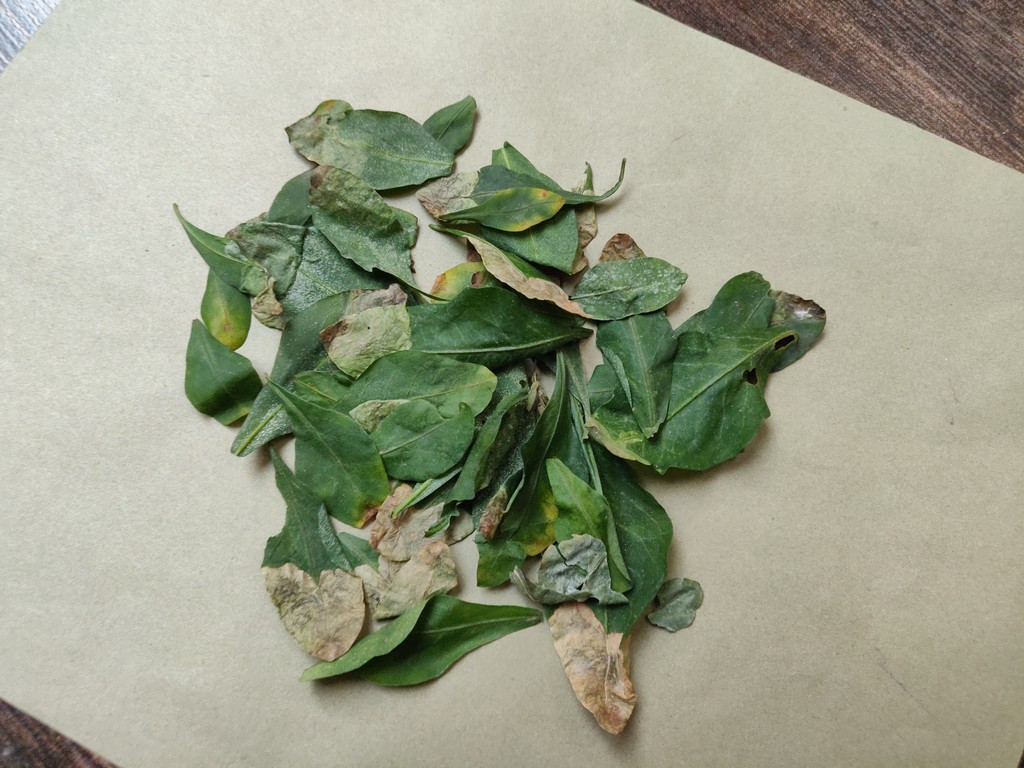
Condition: Unhealthy
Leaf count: multiple
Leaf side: unknown